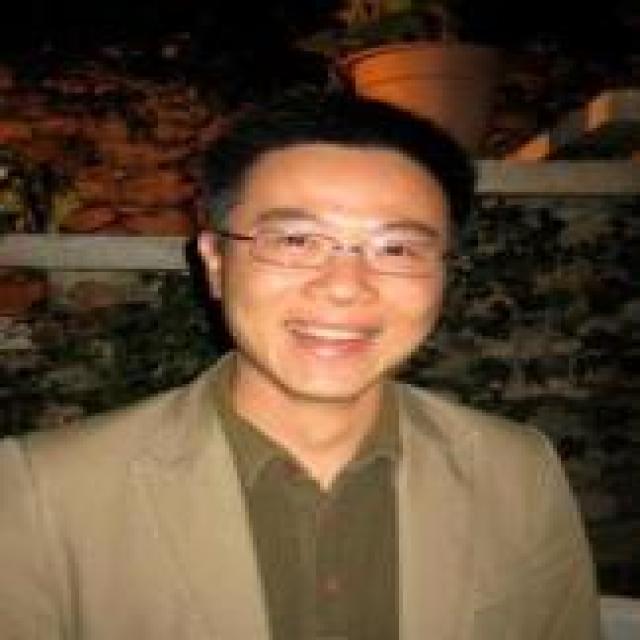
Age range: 45-64